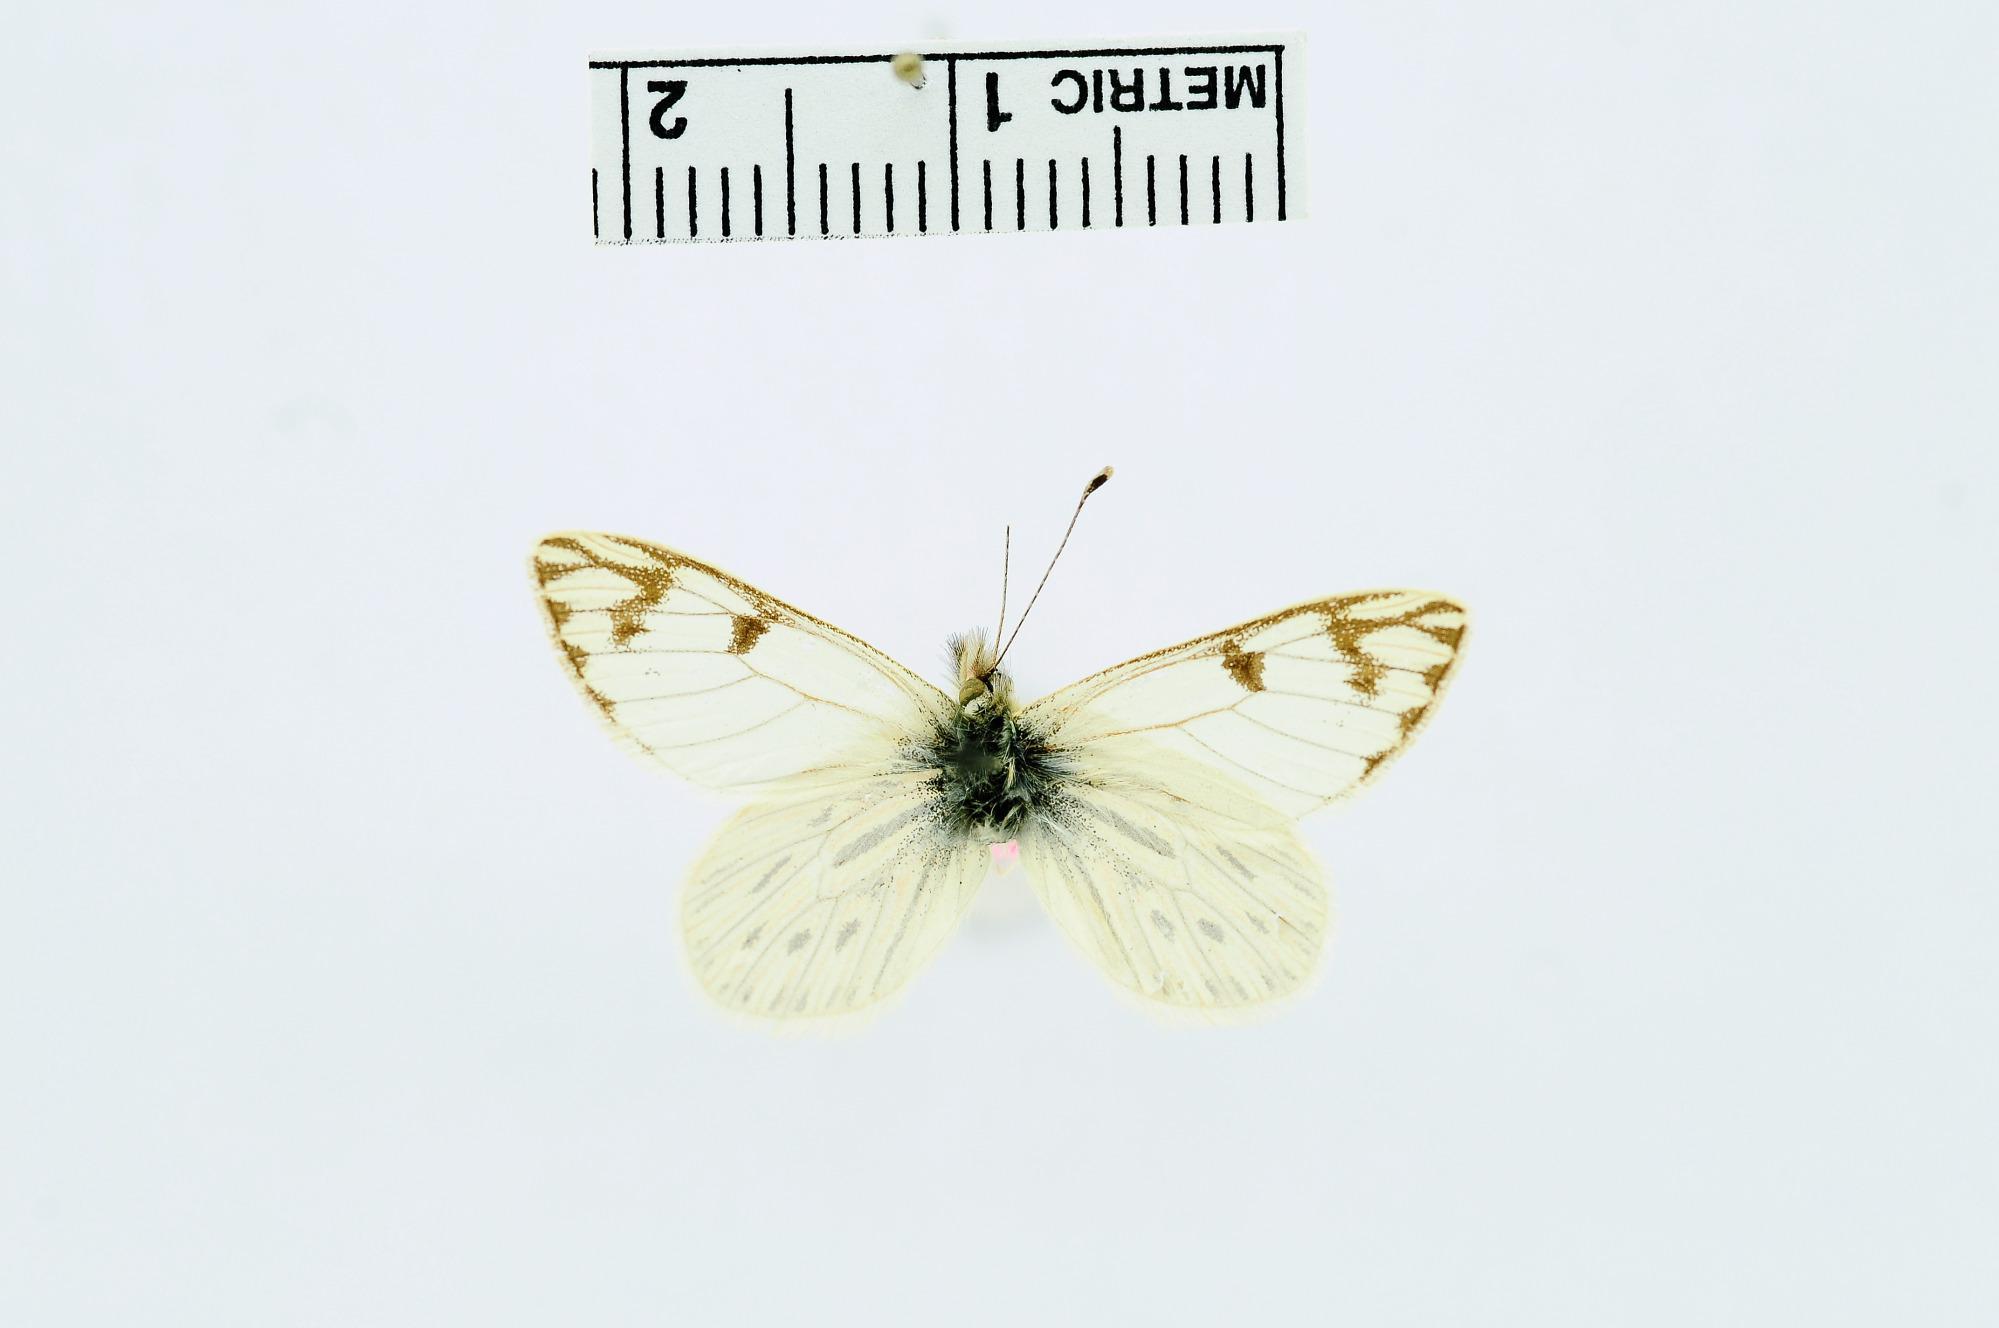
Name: Phulia altivolans
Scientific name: Phulia altivolans Dyar, 1913
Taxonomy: Animalia, Arthropoda, Insecta, Lepidoptera, Pieridae, Pierinae
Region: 2743
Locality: Cotahuasi, Arequipa, Peru